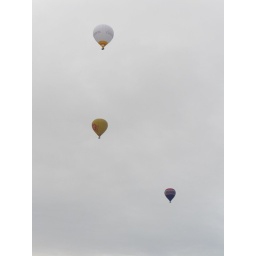
Taken on overcast morning. First spotted when opening my windows in the morning. Took off at NMIT Preston on this morning.